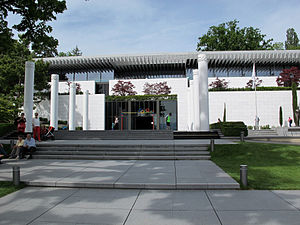
Olympiske museum
2014
Det olympiske museum er et museum, der beskæftiger sig med de olympiske lege, som ligger i Lausanne, Schweiz. Det blev etableret i 1993 og har omkring 250.000 besøgende om året.